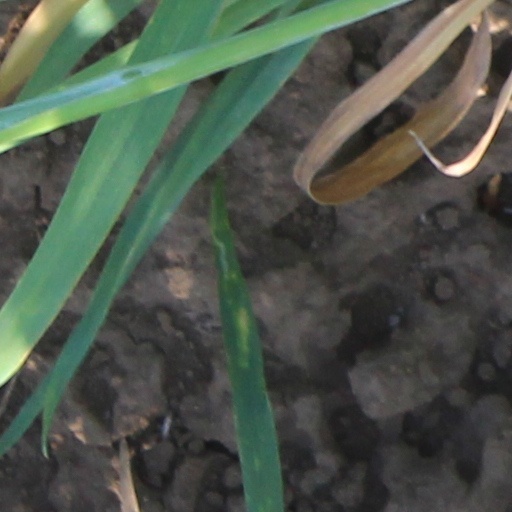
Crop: wheat